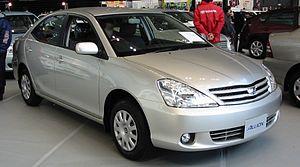
Les Premio et Allion sont des berlines moyennes techniquement similaires, à vocation familiale, commercialisées par le constructeur japonais Toyota et destinées au marché japonais. Seuls quelques détails esthétiques les distinguent l'une de l'autre.